Uniforms and insignia of the Sturmabteilung

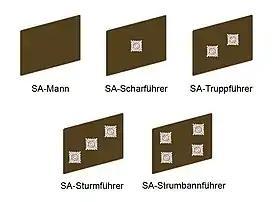
The original pip system used by the SA in the 1920s

The uniforms and insignia of the "Sturmabteilung" (SA) were Nazi Party paramilitary ranks and uniforms used by SA stormtroopers from 1921 until the fall of Nazi Germany in 1945. The titles and phrases used by the SA were the basis for paramilitary titles used by several other Nazi paramilitary groups, among them the "Schutzstaffel" (SS). Early SS ranks were identical to the SA, since the SS was originally considered a sub-organisation of the "Sturmabteilung".